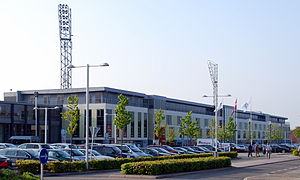
Viborg Fodsports Forening / Klubbens historie / Hjemmebane
Energi Viborg Arena set fra Tingvej.
Viborg Stadion set fra Tingvej.